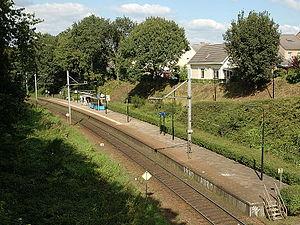
Cette liste des gares des Pays-Bas énumère les gares ferroviaires existantes des Pays-Bas, ainsi que les gares en projet ou en cours de réalisation. Les gares fermées et désaffectées font l'objet d'une liste séparée.